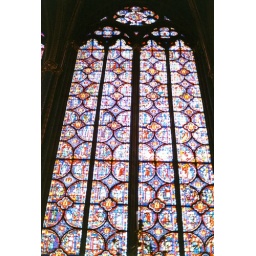
Stained glass windows in Basilique de Saint-Denis